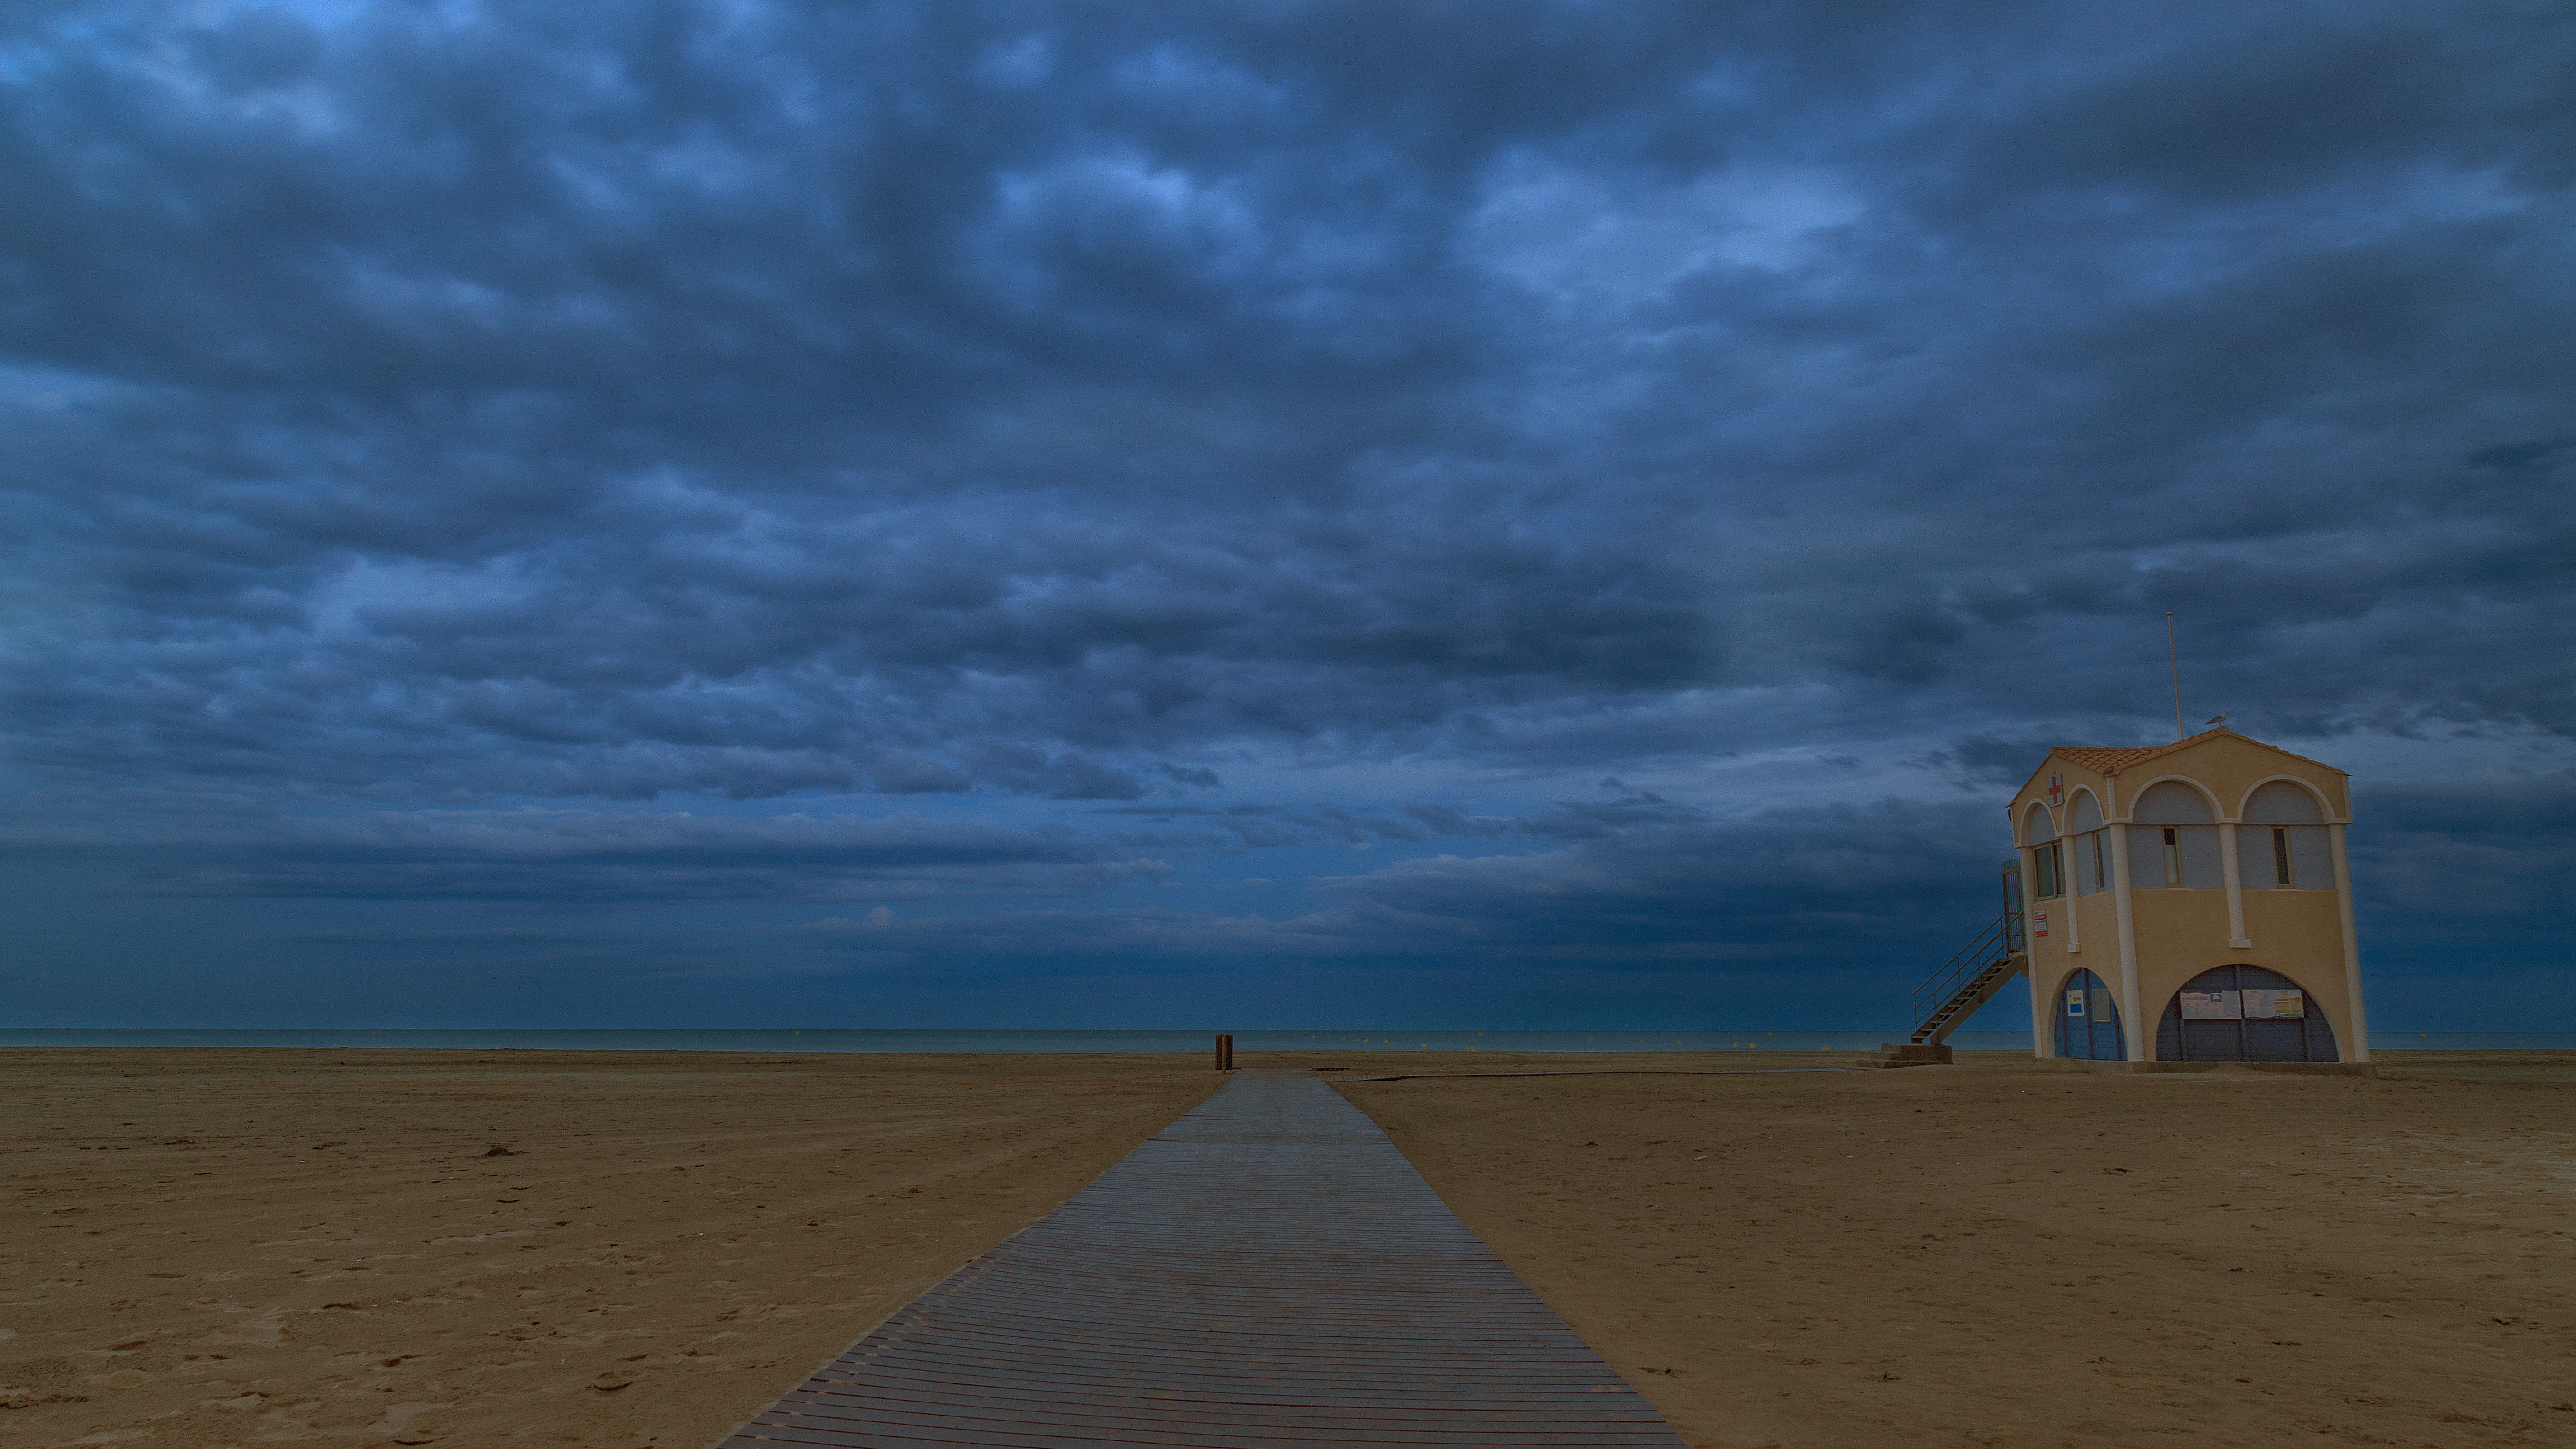
beach, landscape, sea, coast, water, sand, ocean, horizon, cloud, sky, sunrise, sunset, sunlight, morning, shore, wave, wind, dawn, dusk, evening, tower, seascape, clouds, plage, nuages, ciel, nuage, longexposure, waterscape, le, soir, cr puscule, soir e